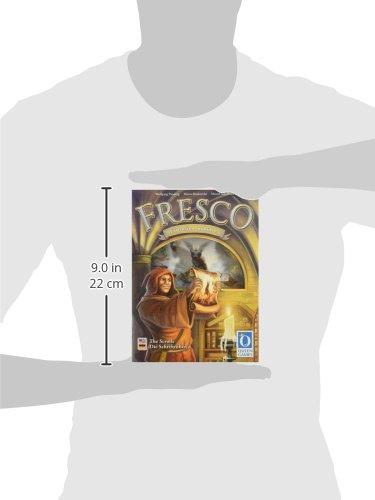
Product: Fresco: The Scrolls
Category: Toys & Games | Games & Accessories | Board Games
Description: Expansion for the Fresco board game.
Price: $51.19
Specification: ProductDimensions:8.9x6.5x1.2inches|ItemWeight:5.6ounces|ShippingWeight:5.6ounces(Viewshippingratesandpolicies)|DomesticShipping:ItemcanbeshippedwithinU.S.|InternationalShipping:Thisitemisnoteligibleforinternationalshipping.LearnMore|ASIN:B004J3X1HI|Itemmodelnumber:Q60823|Manufacturerrecommendedage:13-16years